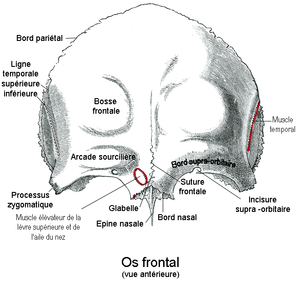
Chez l'humain, la glabelle fait partie de l'os frontal et se situe entre les arcades sourcilières, et au-dessus du nez. Lorsqu'elle est touchée, elle entraîne la fermeture des yeux dans le cadre d'un réflexe appelé réflexe glabellaire.
L'os frontal est un os impair et médian, plat, galbé et partiellement pneumatisé participant à la formation du crâne et du massif facial. Il s'articule avec l'os ethmoïde, les os maxillaires, les os pariétaux, les os nasaux, les os zygomatiques, l'os sphénoïde et les os lacrymaux.